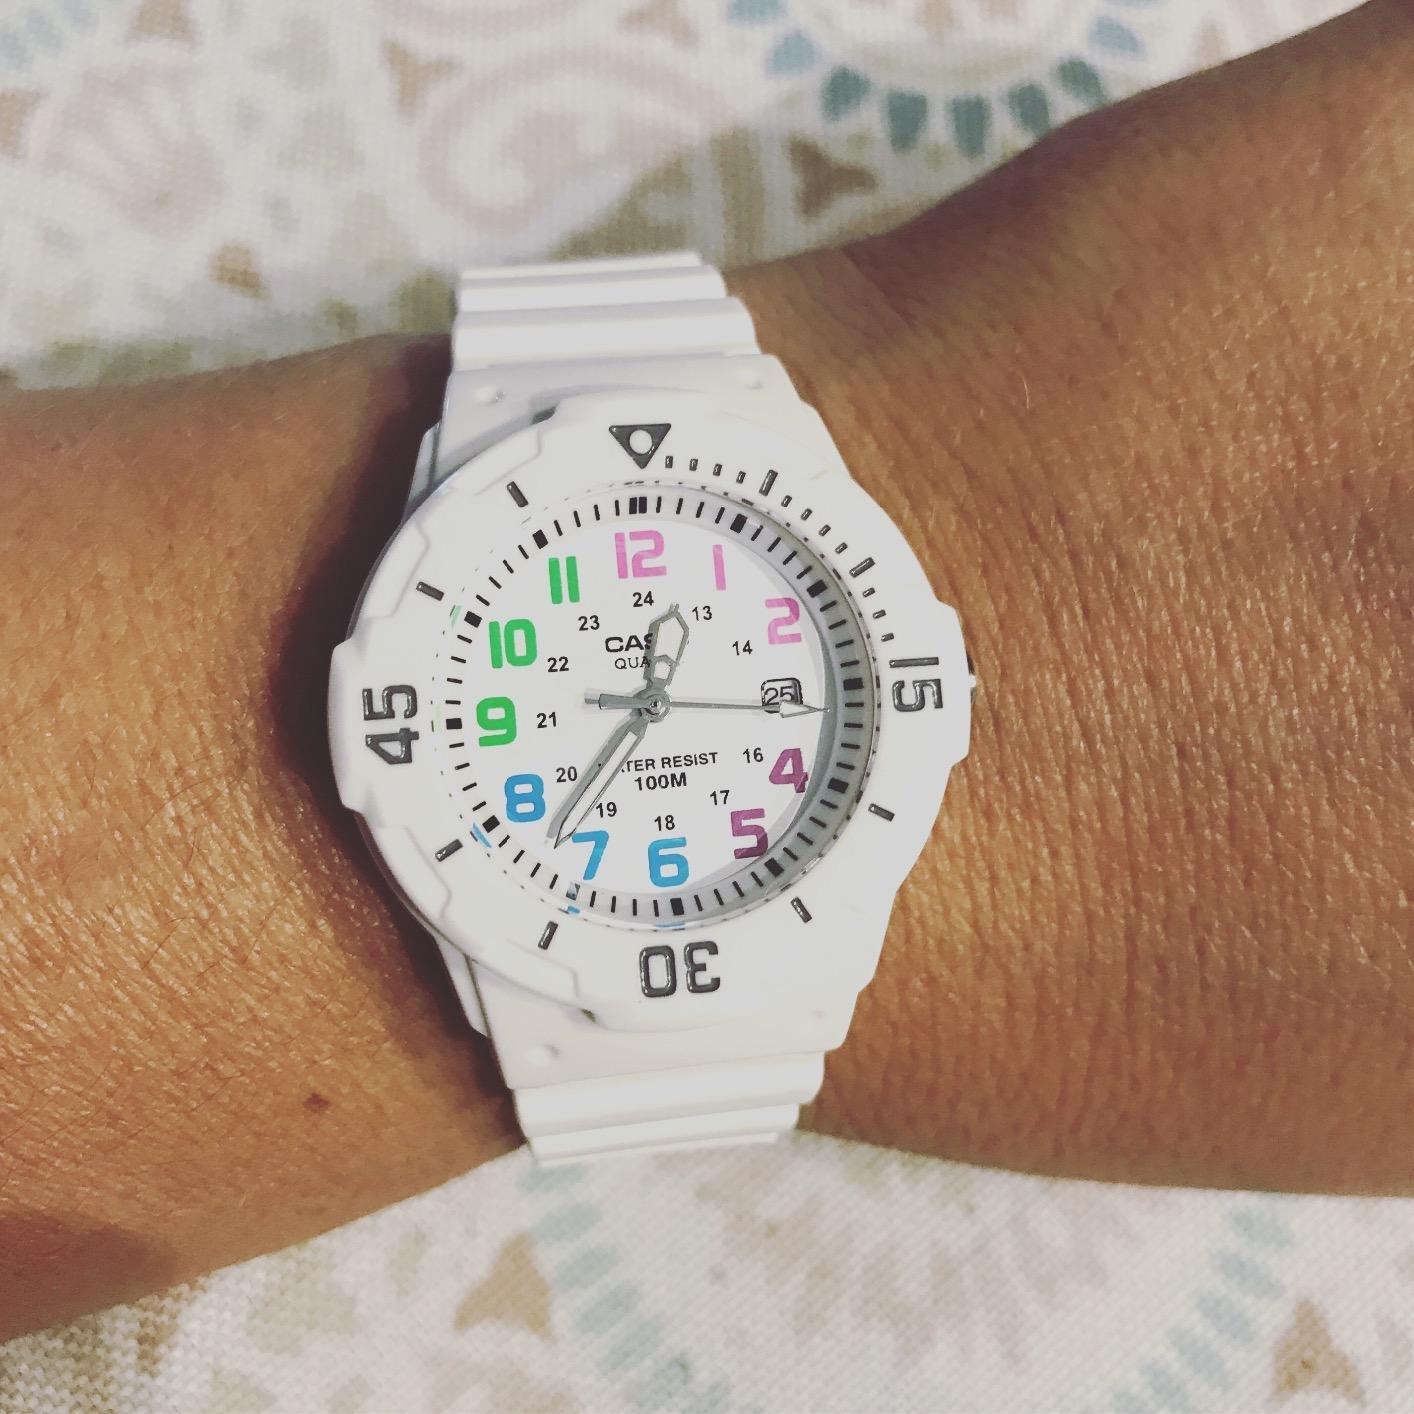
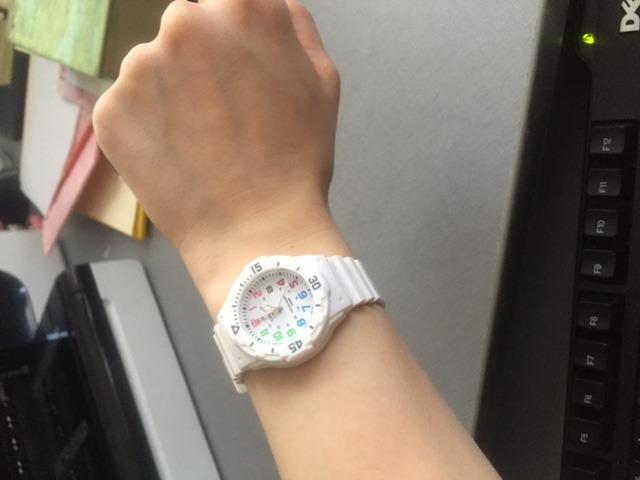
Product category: accessories_watch
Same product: yes